Makiko Futaki

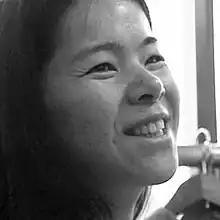

Makiko Futaki (二木真希子 "Futaki Makiko"; June 19, 1958 – May 13, 2016) was a Japanese animator best known for her contributions to Studio Ghibli on films such as "My Neighbor Totoro" (1988), "Princess Mononoke" (1997), and "Spirited Away" (2001). She is also known for her role as a key animator on the cult classic film, "Akira" (1988), and her early work with studio Gainax on "" (1987). Hayao Miyazaki, the founder of Studio Ghibli, praised her talents as an artist calling her both a valuable asset and someone he can trust to execute his vision. She died on May 13, 2016, due to an unknown illness at a Tokyo hospital.